Jean-Charles de Borda

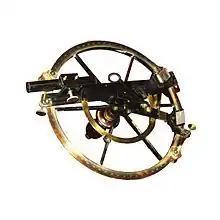
Reflecting circle, on display at Toulon naval museum

With the advent of the metric system, after the French Revolution it was decided that the quarter circle should be divided into 100 angular units, currently known as the "gradian", instead of 90 degrees, and the gradian into 100 centesimal minutes of arc (centigrades) instead of 60 arc-minutes. This required the calculation of trigonometric tables and logarithms corresponding to the new unit and instruments for measuring angles in the new system.